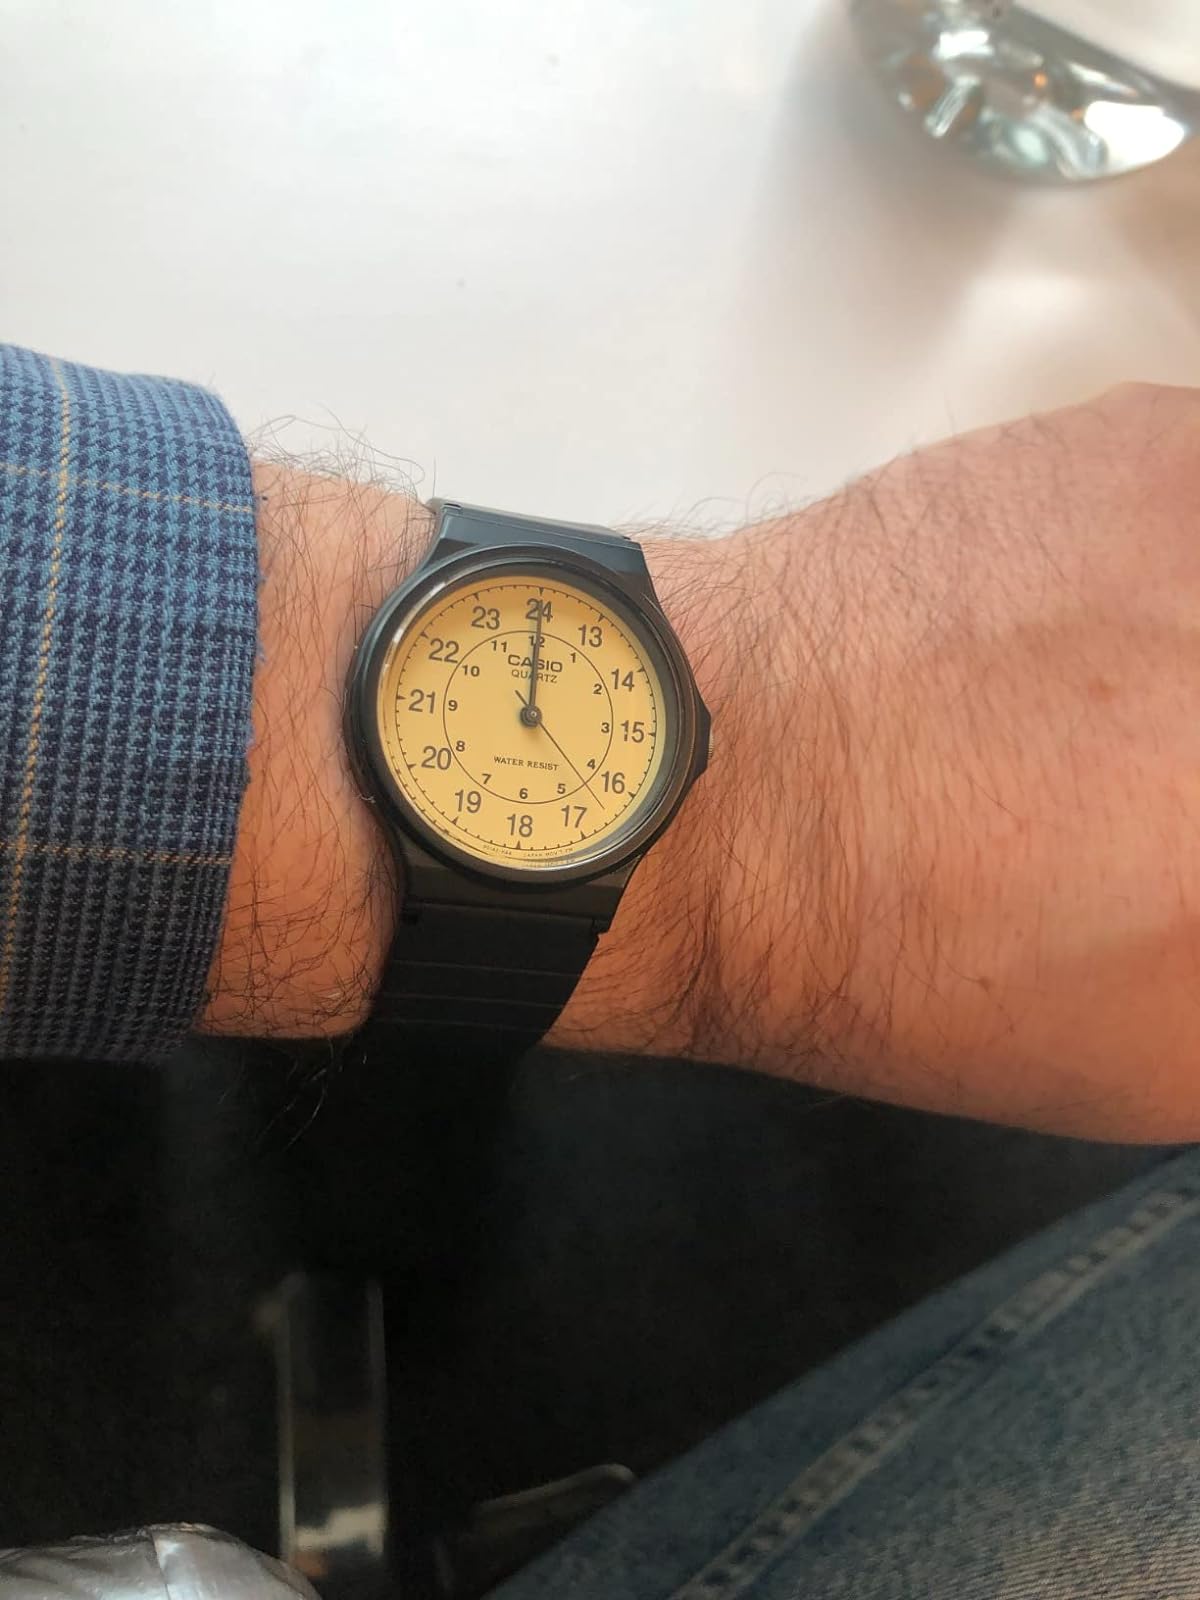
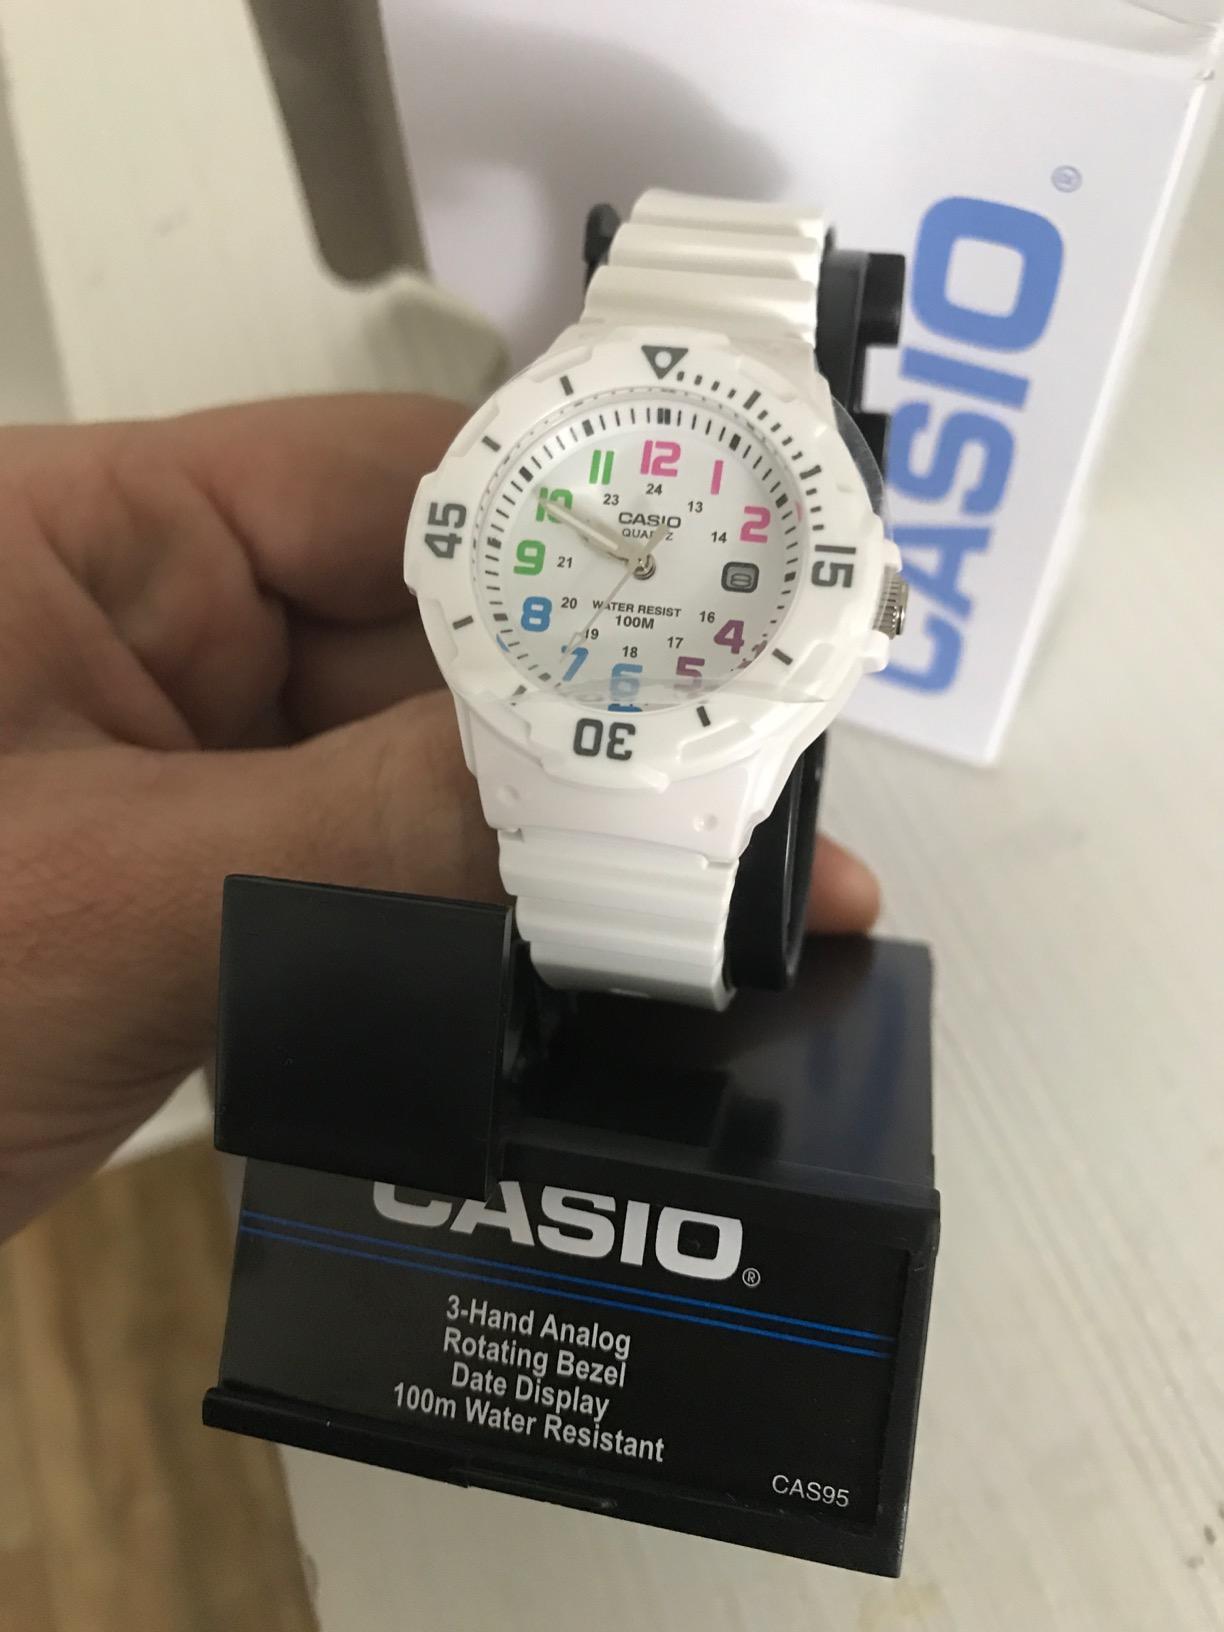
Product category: accessories_watch
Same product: no